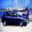
Label: automobile